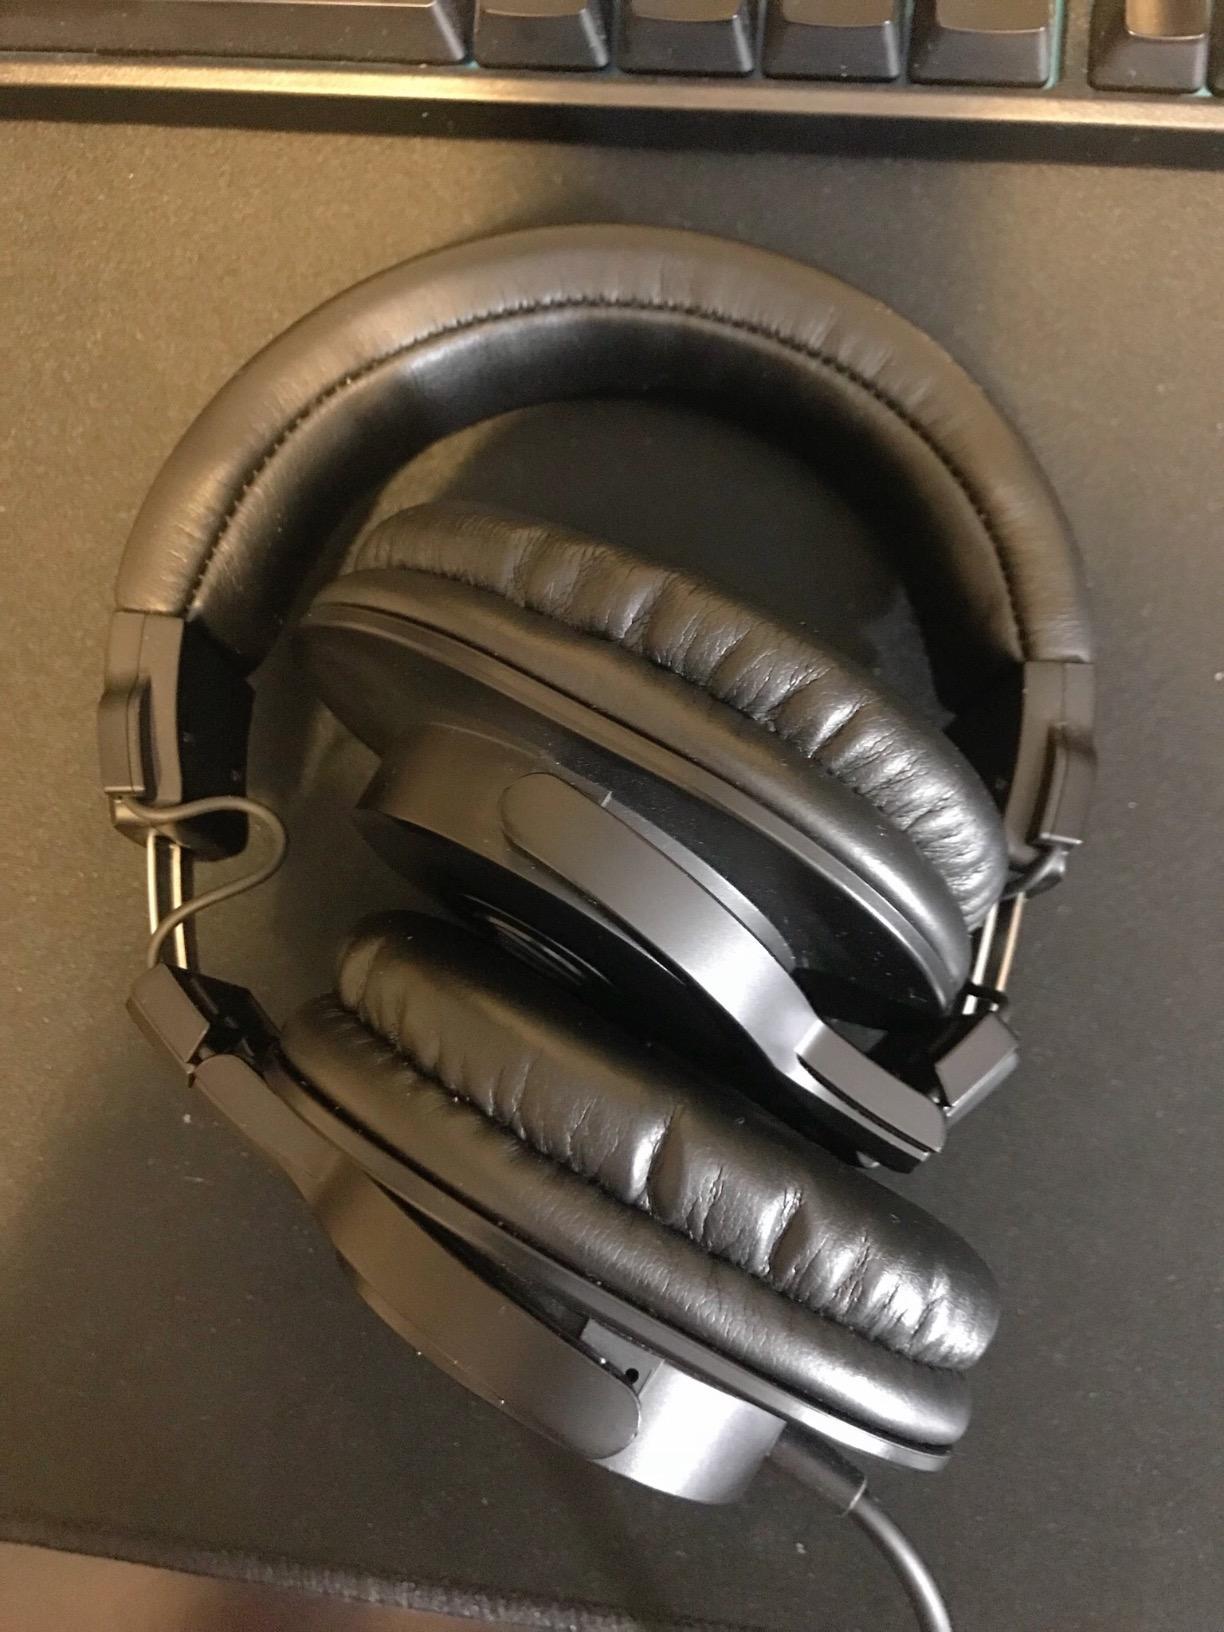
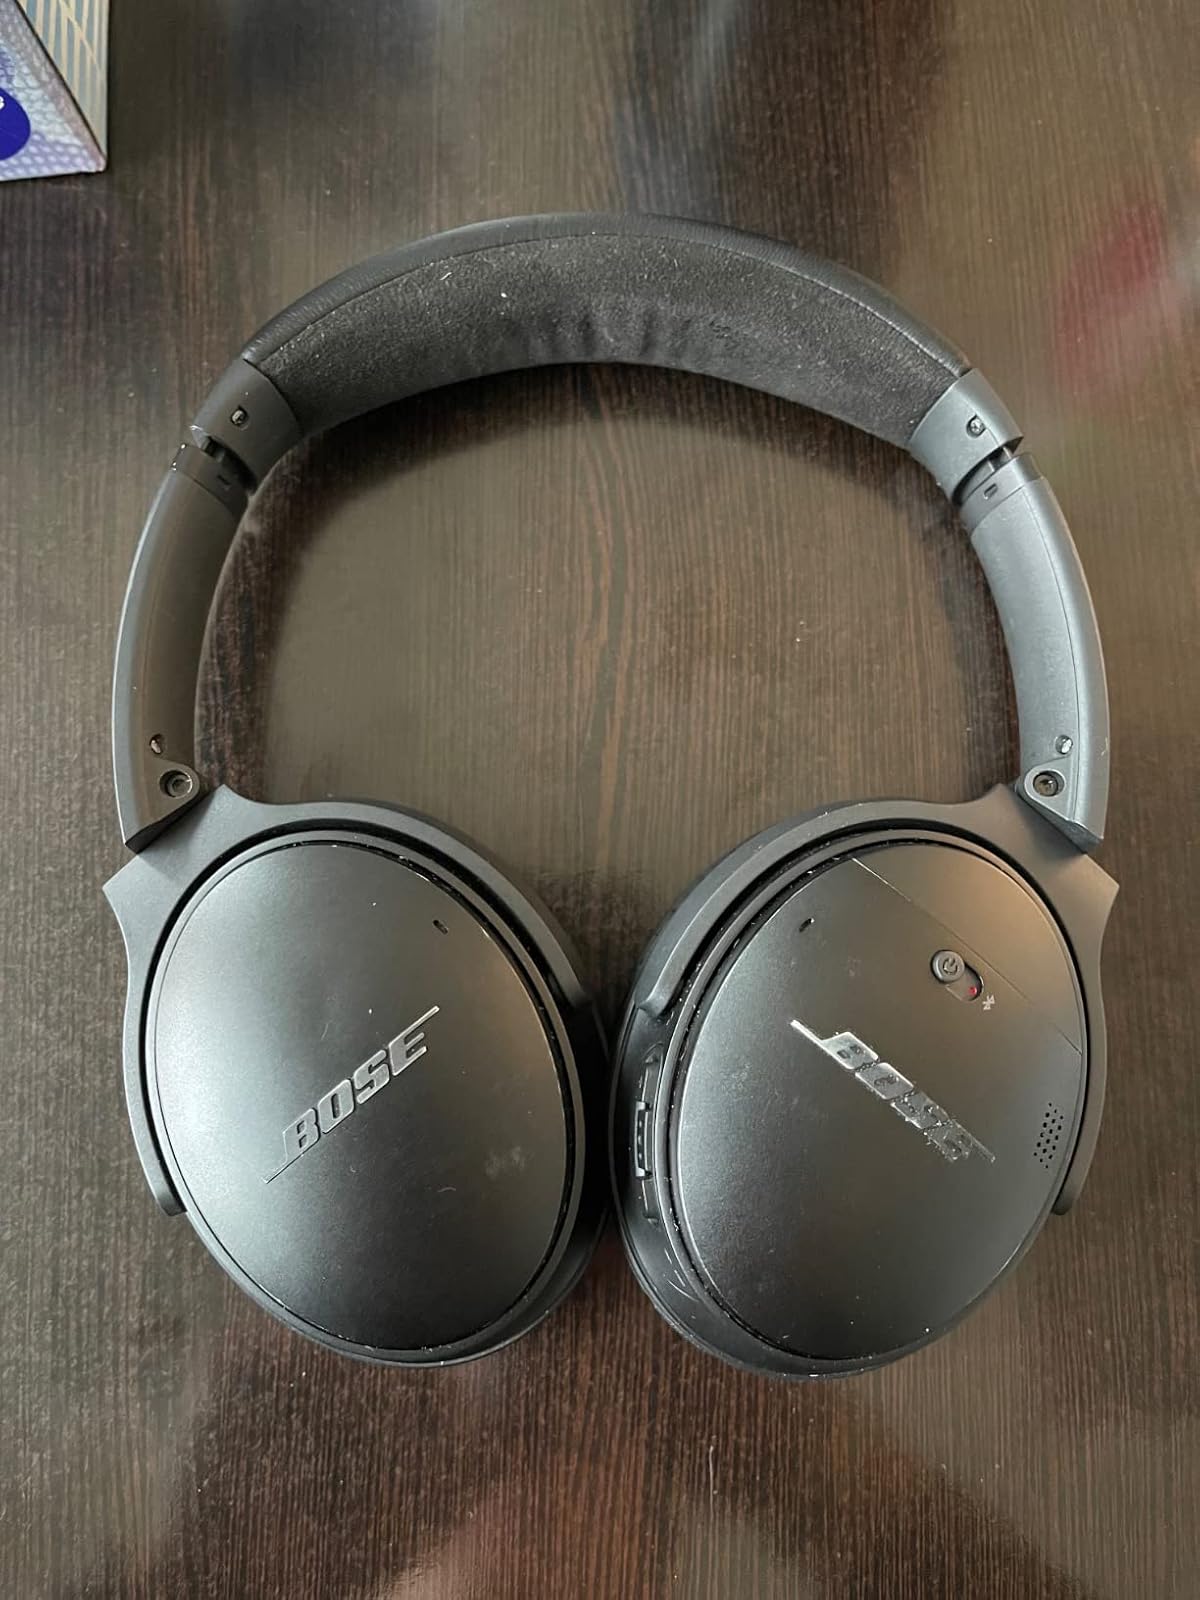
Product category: headphones
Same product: no